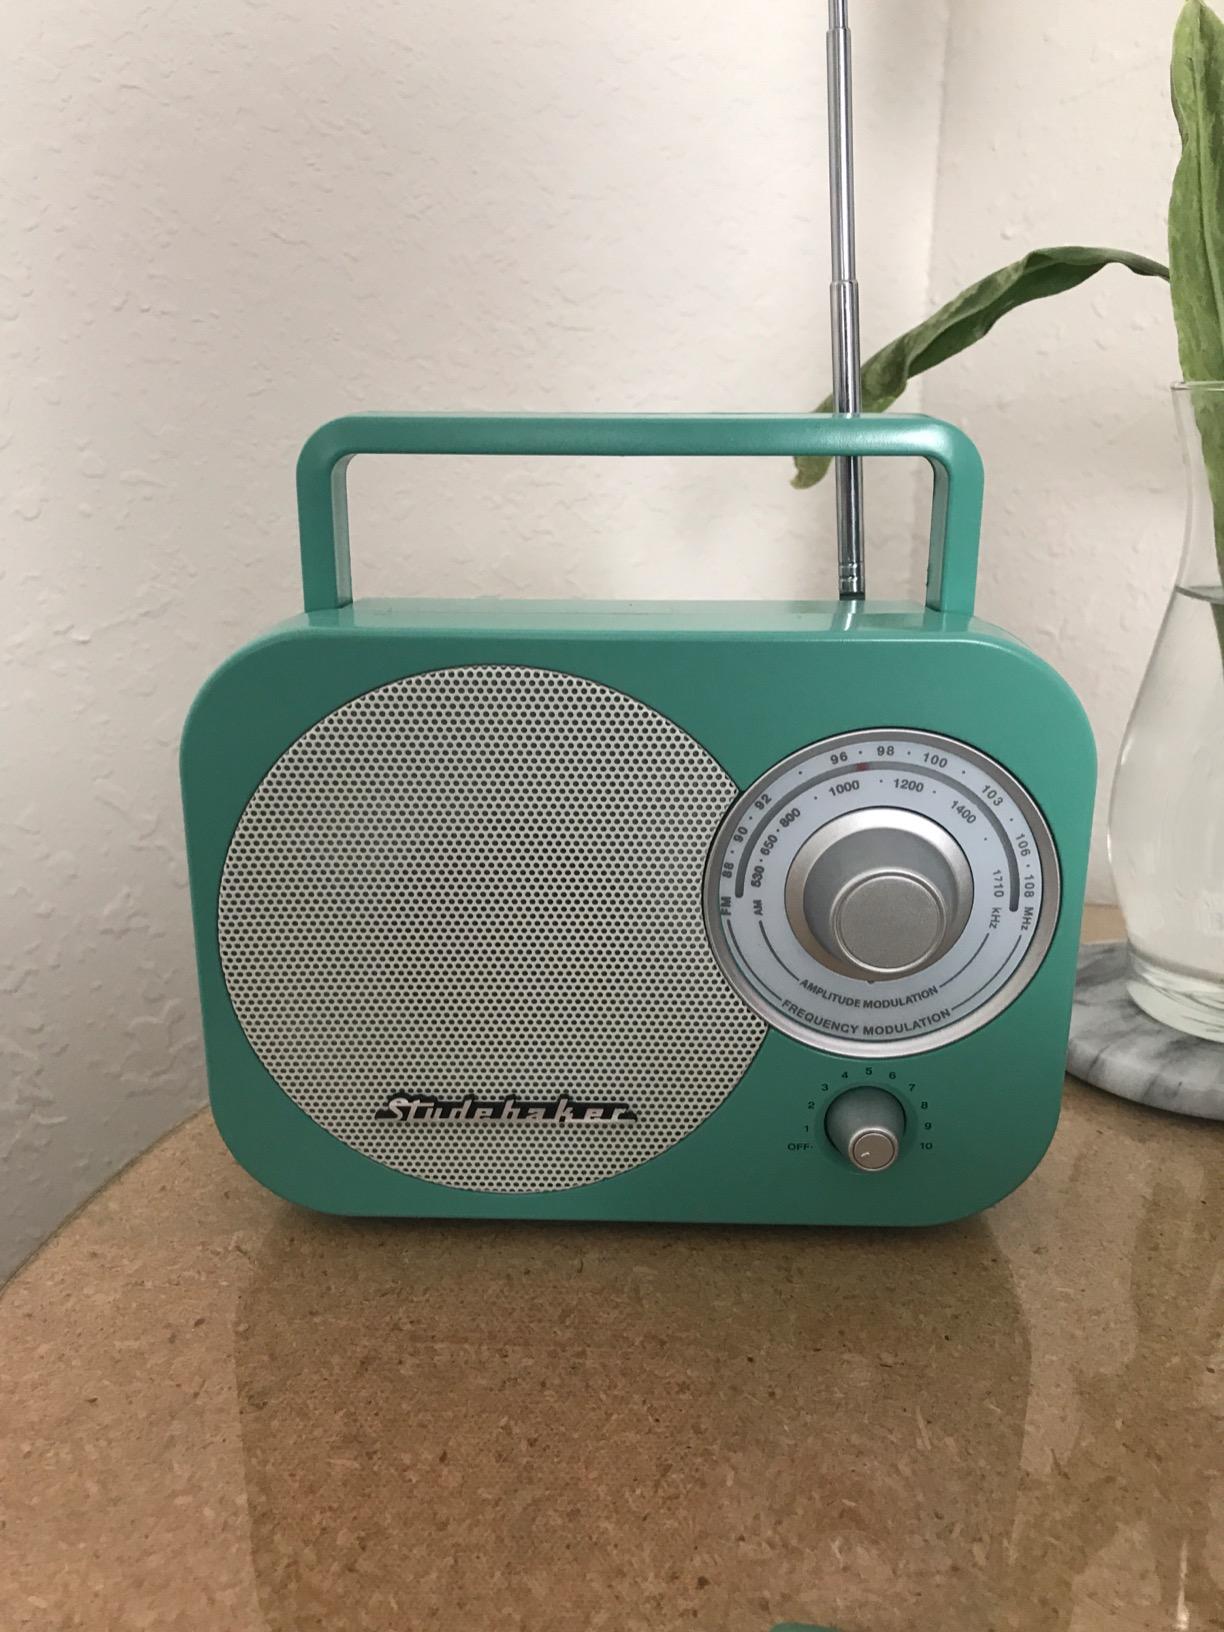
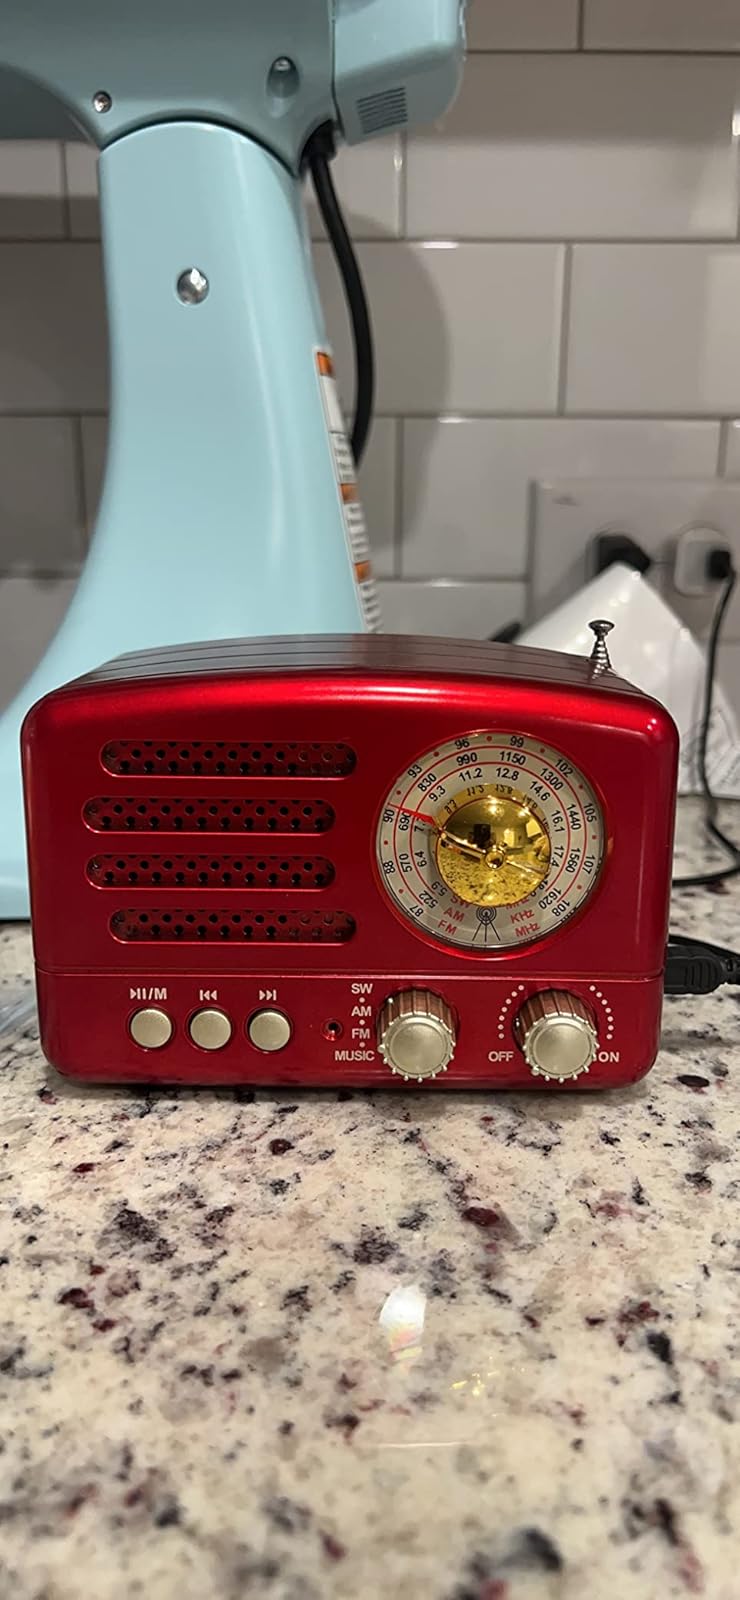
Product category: radio
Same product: no